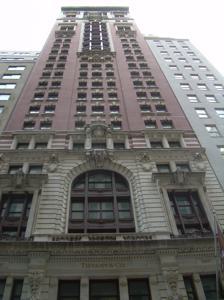
Building: 37 Wall Street
Country: United States of America
Year built: 1907
Residential skyscraper in Manhattan, New York 37 Wall Street General information Location Manhattan , New York City Coordinates 40°42′24″N 74°00′37″W / 40.706565°N 74.010301°W / 40.706565; -74.010301 Construction started 1906 Opened 1907 Design and construction Architect(s) Francis Kimball 37 Wall Street is a luxury apartment building on Wall Street in the heart of the Financial District in Lower Manhattan , New York City . History It was designed by Francis Kimball and constructed during 1906–1907 for The Trust Company of America , which occupied the ground floor. The building, completed in 1907, stands at 25 floors, plus a penthouse level that includes apartments and a terrace. No longer offices, the building has been converted/restored by Costas Kondylis . It is now 373 rental apartments and a 7,700-square-foot (720 m 2 ) commercial space for Tiffany & Co 's return to Lower Manhattan. The amenities for its residents include a well-equipped gym, a lounge with pool tables and a screening room, as well as the roof-top terrace. Gallery Wikimedia Commons has media related to 37 Wall Street . Sources Real Estate Weekly, June 28, 2006 Leasing website v t e Financial District Manhattan , New York City Buildings West of Broadway/ State Street 1 Broadway 21 West Street 65 Broadway 90 West Street 88 Greenwich Street 94 Greenwich Street 125 Greenwich Street 130 Cedar Street 195 Broadway American Stock Exchange Building Barclay–Vesey Building Bowling Green Offices Building Castle Clinton City Pier A Cunard Building Downtown Athletic Club Empire Building Firehouse, Engine Company 10 and Ladder Company 10 James Watson House New York County Lawyers' Association Building Old New York Evening Post Building Robert and Anne Dickey House St. George's Syrian Catholic Church St. Paul's Chapel St. Peter's Roman Catholic Church Transportation Building Trinity and United States Realty Buildings Trinity Church Trinity Court Building Whitehall Building World Trade Center One 2 3 4 7 Perelman Performing Arts Center St. Nicholas Greek Orthodox Church Vehicular Security Center Westfield Mall East of Broadway/ State Street 1 Hanover Square 1 New York Plaza 1 Wall Street 1 Wall Street Court 1 William Street 2 Broadway 2 New York Plaza 5 Beekman Street 14 Wall Street 15 Broad Street 15 William 17 State Street 19 Dutch 20 Exchange Place 23 Wall Street 25 Water Street 26 Broadway 28 Liberty Street 32 Old Slip 37 Wall Street 40 Wall Street 45 Broad Street 48 Wall Street 52 Broadway 55 Broad Street 55 Wall Street 55 Water Street 56 Beaver Street (Delmonico's) 56 Pine Street 60 Wall Street 63 Wall Street 63 Nassau Street 70 Pine Street 75 Wall Street 90–94 Maiden Lane 116 John Street 120 Wall Street 130 William 140 Broadway 150 Nassau Street 161 Maiden Lane 161 Water Street 170–176 John Street 250 Water Street Alexander Hamilton U.S. Custom House American Bank Note Company Building American Surety Building Bennett Building Broad Exchange Building Chamber of Commerce Building Continental Bank Building Continental Center Corbin Building Down Town Association Equitable Building Excelsior Power Company Building Federal Hall National Memorial Federal Reserve Bank of New York Building Fraunces Tavern Home Insurance Plaza John Street Methodist Church Keuffel & Esser Company Building Lee, Higginson & Company Bank Building Liberty Tower Morse Building New York City Police Museum New York Stock Exchange Building New York Times Building Park Row Building Potter Building Former buildings Alexander Macomb House Astor House Barnum's American Museum Blair Building City Hotel City Investing Building Equitable Life Building Gillender Building Gilsey Building Government House Hanover National Building Howard Hotel Kemble Building Knickerbocker Trust Company Building Manhattan Life Insurance Building Mills Building Mortimer Building New York Produce Exchange New York Tribune Building New York World Building Pearl Street Station St. Paul Building Singer Building Stadt Huys Tontine Coffee House Tower Building Western Union Telegraph Building World Trade Center 3 4 5 6 7 Other points of interest Arts and culture Charging Bull China Chalet Fearless Girl Four Continents The Sphere Titanic Memorial Parks and plazas Austin J. Tobin Plaza‎‎ (former) The Battery Bowling Green Elizabeth H. Berger Plaza Hudson River Park Imagination Playground Liberty Park Louise Nevelson Plaza Queen Elizabeth II September 11th Garden Vietnam Veterans Plaza Zuccotti Park Food and drink Brasserie Les Halles China Chalet Crown Shy Delmonico's Fraunces Tavern Rolfe's Chop House Saga The Dead Rabbit Education Schools High School of Economics and Finance Leadership and Public Service High School Léman Manhattan Preparatory School Millennium High School New York Film Academy Pace University Pine Street School New York Museums China Institute Federal Hall National Memorial Fraunces Tavern George Gustav Heye Center Mmuseumm Museum of American Finance Museum of Jewish Heritage New York City Police Museum Skyscraper Museum South Street Seaport Transportation Public transport Subway Bowling Green Broad Street Fulton Street Rector St/Greenwich St Rector St/Trinity Pl South Ferry/Whitehall St Wall St/William St Wall St/Broadway WTC Cortlandt PATH World Trade Center Ferries Pier 11/Wall Street South Ferry Battery Maritime Building Whitehall Terminal Other transport Downtown Manhattan Heliport Wall Street Skyport Streets Albany Beaver Bridge Broad Broadway Church/Trinity Place Cortlandt Dey Exchange Fulton Greenwich John Liberty Maiden Lane Marketfield Nassau Pearl South Spruce State Stone Theatre Alley Vesey/Ann Wall Washington West Whitehall William See also: Manhattan Community Board 1 This article about a building or structure in Manhattan is a stub . You can help Wikipedia by expanding it . v t e